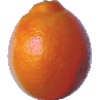
Label: Tangelo 1